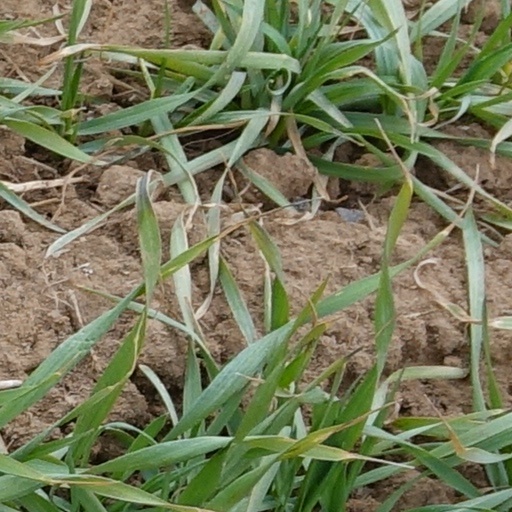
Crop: wheat